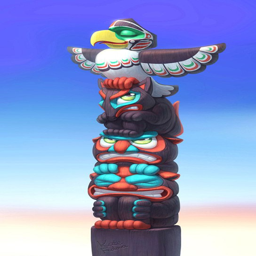
i imagine that this is how a totem pole really feels .